Gallaudet University

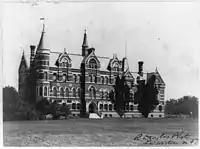
Gallaudet College in 1897

Gallaudet gave a lengthy account of his travels to Europe in 1867 and was very critical of the extent to which speech is taught to deaf children in European schools for the deaf. Nevertheless, he recommended that a limited amount of speech training be afforded to deaf students in America to those who show they can benefit. The locations he visited included: Dublin, Ireland; Geneva, Switzerland; Vienna, Austria; Paris, France; Prague, Bohemia; (Prague, Czech Republic); Berlin, Prussia (Berlin, Germany); London, England; Edinburgh, Scotland; Saint Petersburg, Russia; Stockholm, Sweden; Copenhagen, Denmark; and many other cities in Europe.